Gabriele Hirschbichler

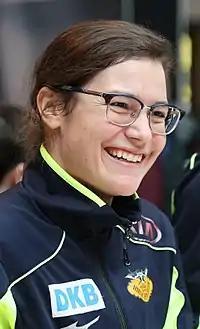
Gabriele Hirschbichler (2018)

Gabriele Renate "Gabi" Hirschbichler (born 26 December 1983) is a German speed skater. She was born in Traunstein. She competed at the 2011 World Sprint Speed Skating Championships in Heerenveen, and at the 2014 Winter Olympics in Sochi, in 500 meters and 1000 meters.